Qing dynasty

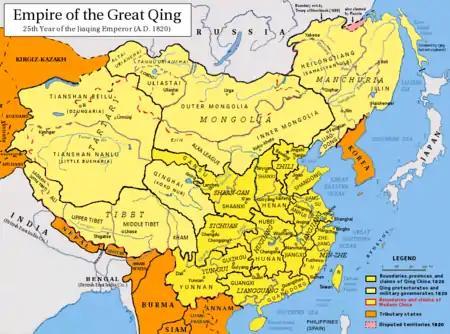
Qing territory , with provinces in yellow, military governorates and protectorates in light yellow, tributary states in orange

From the early Qing, the central government was characterised by a system of dual appointments by which each position in the central government had a Manchu and a Han Chinese assigned to it. The Han Chinese appointee was required to do the substantive work and the Manchu to ensure Han loyalty to Qing rule. While the Qing government was established as an absolute monarchy like previous dynasties in China, by the early 20th century however the Qing court began to move towards a constitutional monarchy, with government bodies like the Advisory Council established and a parliamentary election to prepare for a constitutional government.